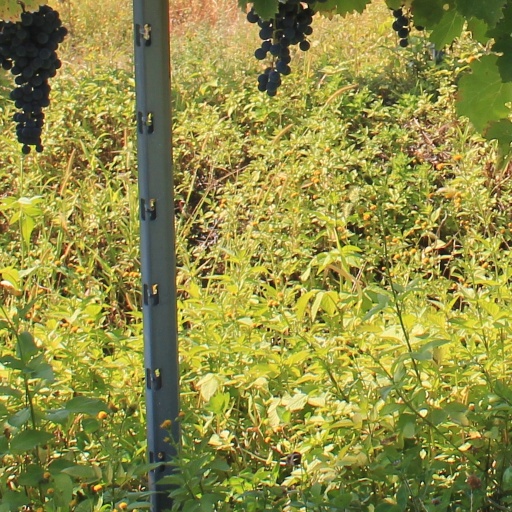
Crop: grape